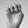
ASL letter: E